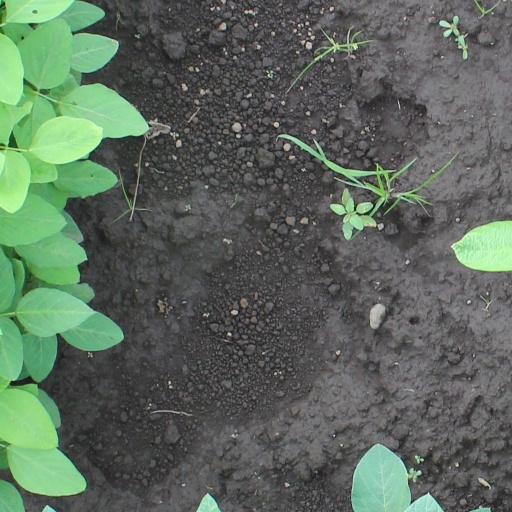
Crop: soybean